Barry Yelverton, 5th Viscount Avonmore

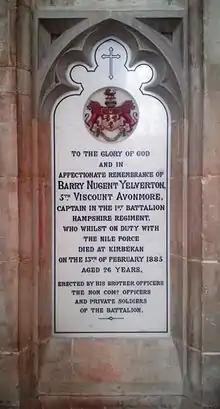
Winchester Cathedral, memorial for the 5th Viscount Avonmore

Captain Barry Nugent Yelverton, 5th Viscount Avonmore (11 February 1859 – 13 February 1885), was an Anglo-Irish peer and an officer in the 37th Foot, which was renamed as the Hampshire Regiment in 1881.